Architecture of Samoa

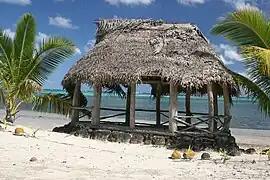
("beach fale") with simple roof thatching on Manono Island, 2009

The (big house), the most important house, is usually round in shape, and serves as a meeting house for chief council meetings, family gatherings, funerals or chief title investitures. The is always situated at the front of all other houses in an extended family complex. The houses behind it serve as living quarters, with an outdoor cooking area at the rear of the compound. At the front is an open area, called a . The , (similar to the concept of "marae" in Māori and other Polynesian cultures), is usually a well-kept, grassy lawn or sandy area. The is an important cultural space where interactions between visitors and hosts or outdoor formal gatherings take place.